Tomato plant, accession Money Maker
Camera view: vertical (180 deg); turntable rotation: 330 degrees
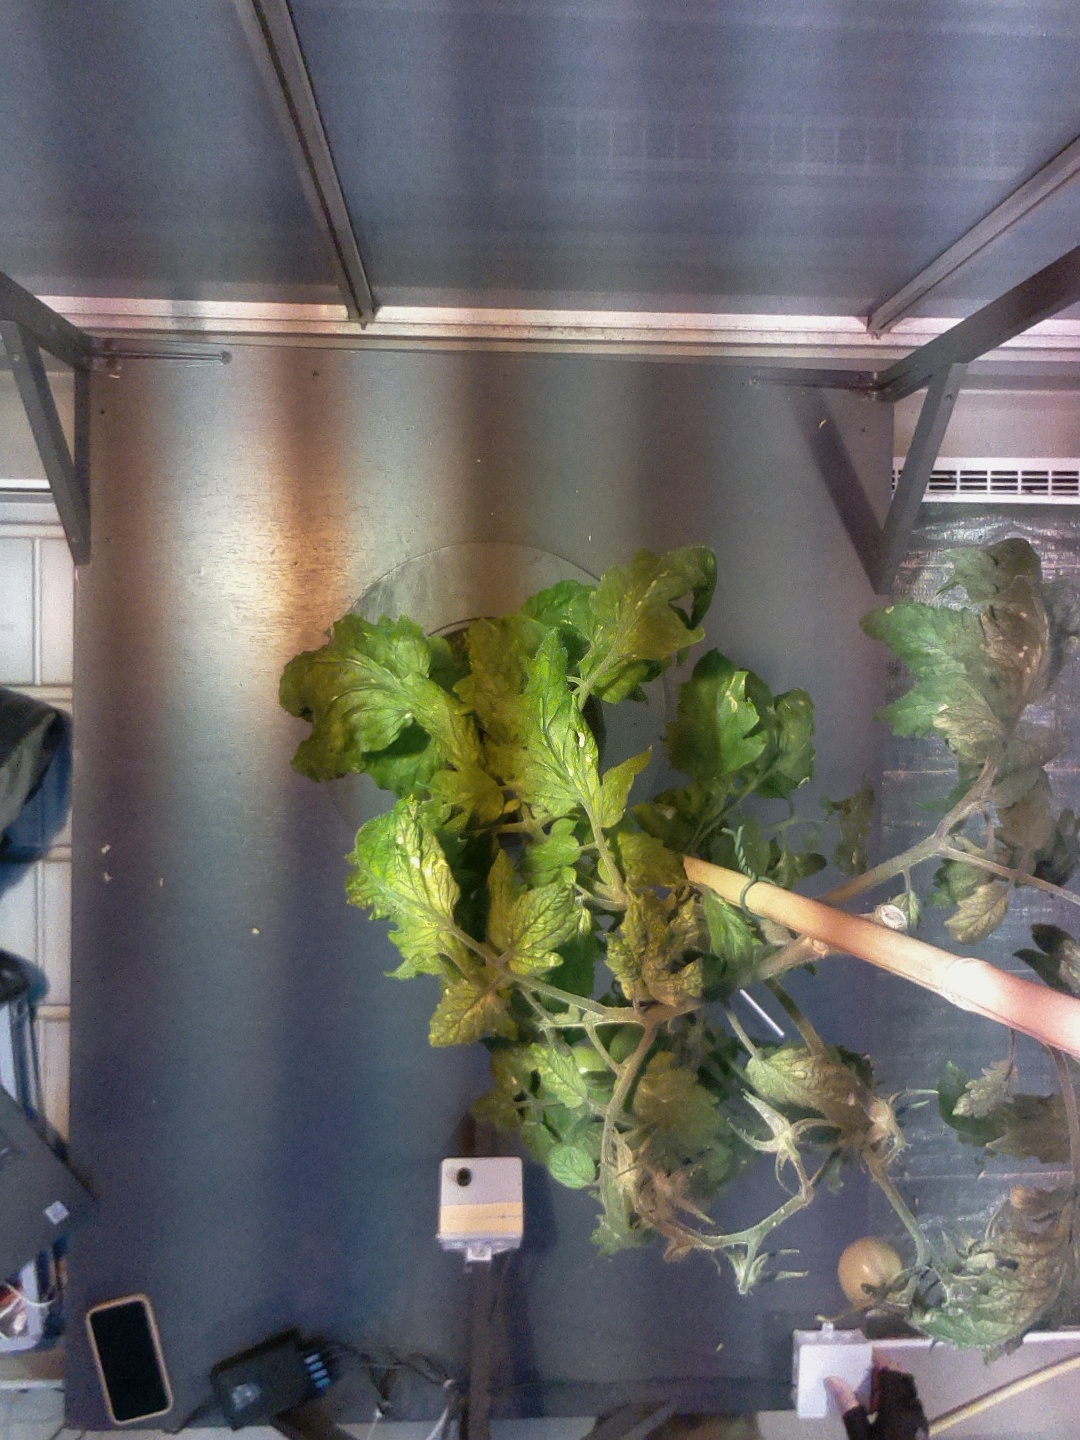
BBCH growth stage 71: 10%-20% of final fruit size